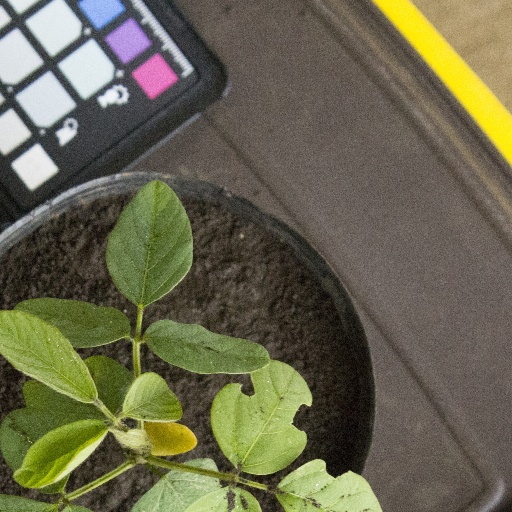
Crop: soybean